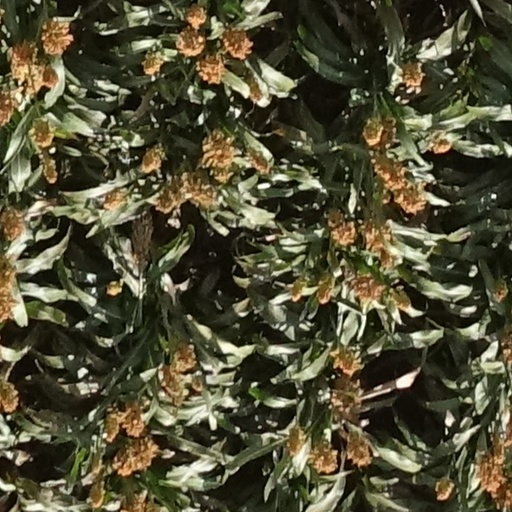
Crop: sorghum